Illinois Fighting Illini football

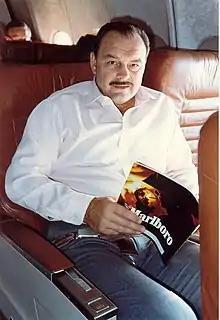
LB Dick Butkus (1962–1964)

On December 19, 2020, Bret Bielema was named as the 26th Fighting Illini Head Football Coach. Bielema led Illinois to a 5–7 record in his first year with the Fighting Illini in 2021, including road wins that gained national notoriety over #7 Penn State and #20 Minnesota to give Bielema more AP/CFP ranked wins than any other first-year coach in Illinois history. The Illini won at #7 Penn State, 20-18, in nine overtimes to mark the longest game in college football history. Chase Brown ran for 223 yards, the most ever by a Big Ten opponent at Beaver Stadium, and Brandon Peters connected with Casey Washington in the back of the end zone of the ninth overtime to stun the Penn State crowd. Two games later, Illinois earned its first ever win over a College Football Playoff ranked opponent by taking down #20 Minnesota, 14-6, in Minneapolis behind a dominant effort by the defense.